Sistersville, West Virginia

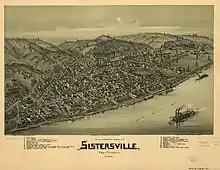
Map of Sistersville 1896

As of the census of 2010, there were 1,396 people, 593 households, and 355 families living in the city. The population density was . There were 726 housing units at an average density of . The racial makeup of the city was 98.9% White, 0.3% African American, 0.2% Native American, 0.1% Asian, 0.1% from other races, and 0.4% from two or more races. Hispanic or Latino of any race were 0.6% of the population.